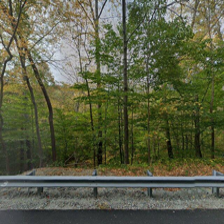
Label: streetView